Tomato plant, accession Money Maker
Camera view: tilt-top (135 deg); turntable rotation: 120 degrees
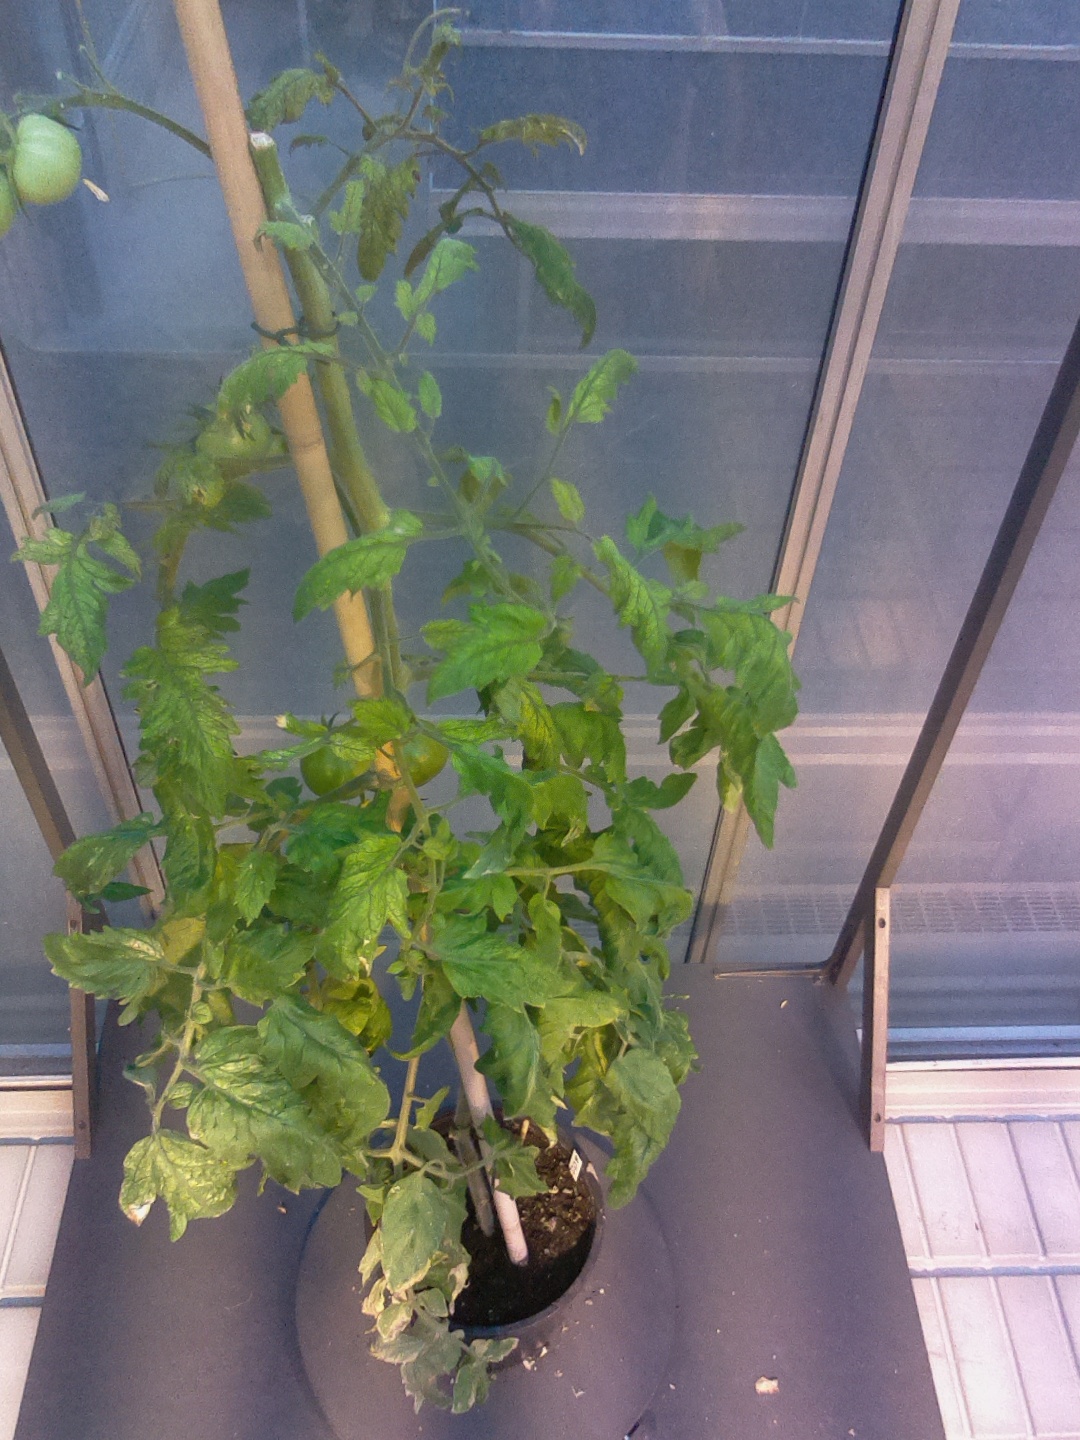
BBCH growth stage 79: 90% -100% of final fruit size